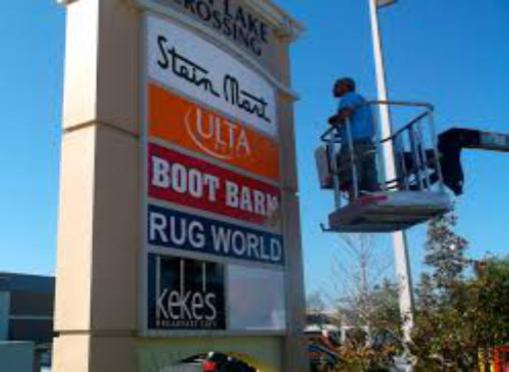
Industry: Others